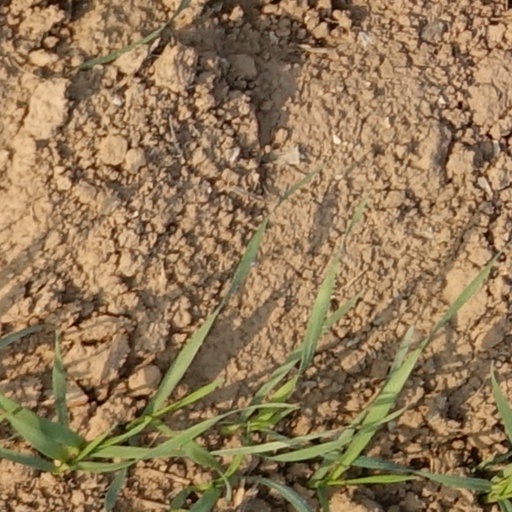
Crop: wheat